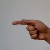
The image shows a hand gesture representing the letter 'G' in Indian Sign Language.